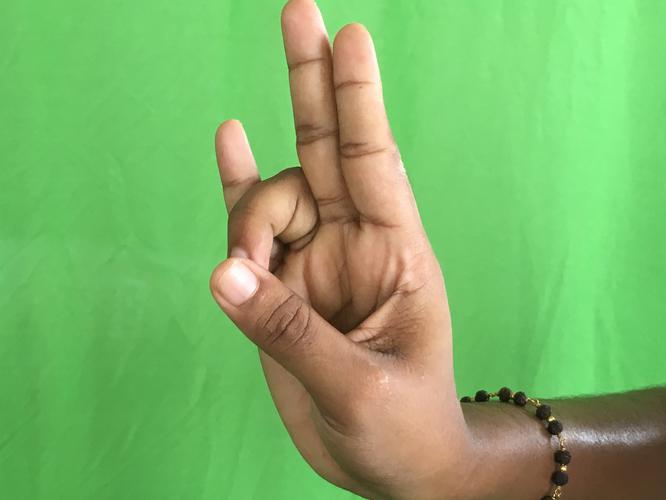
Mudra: Mayura
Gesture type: single_hand